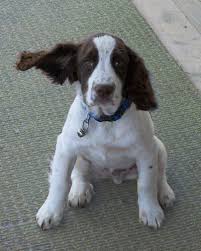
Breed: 276-n000112-English_springer